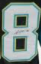
Number: 8